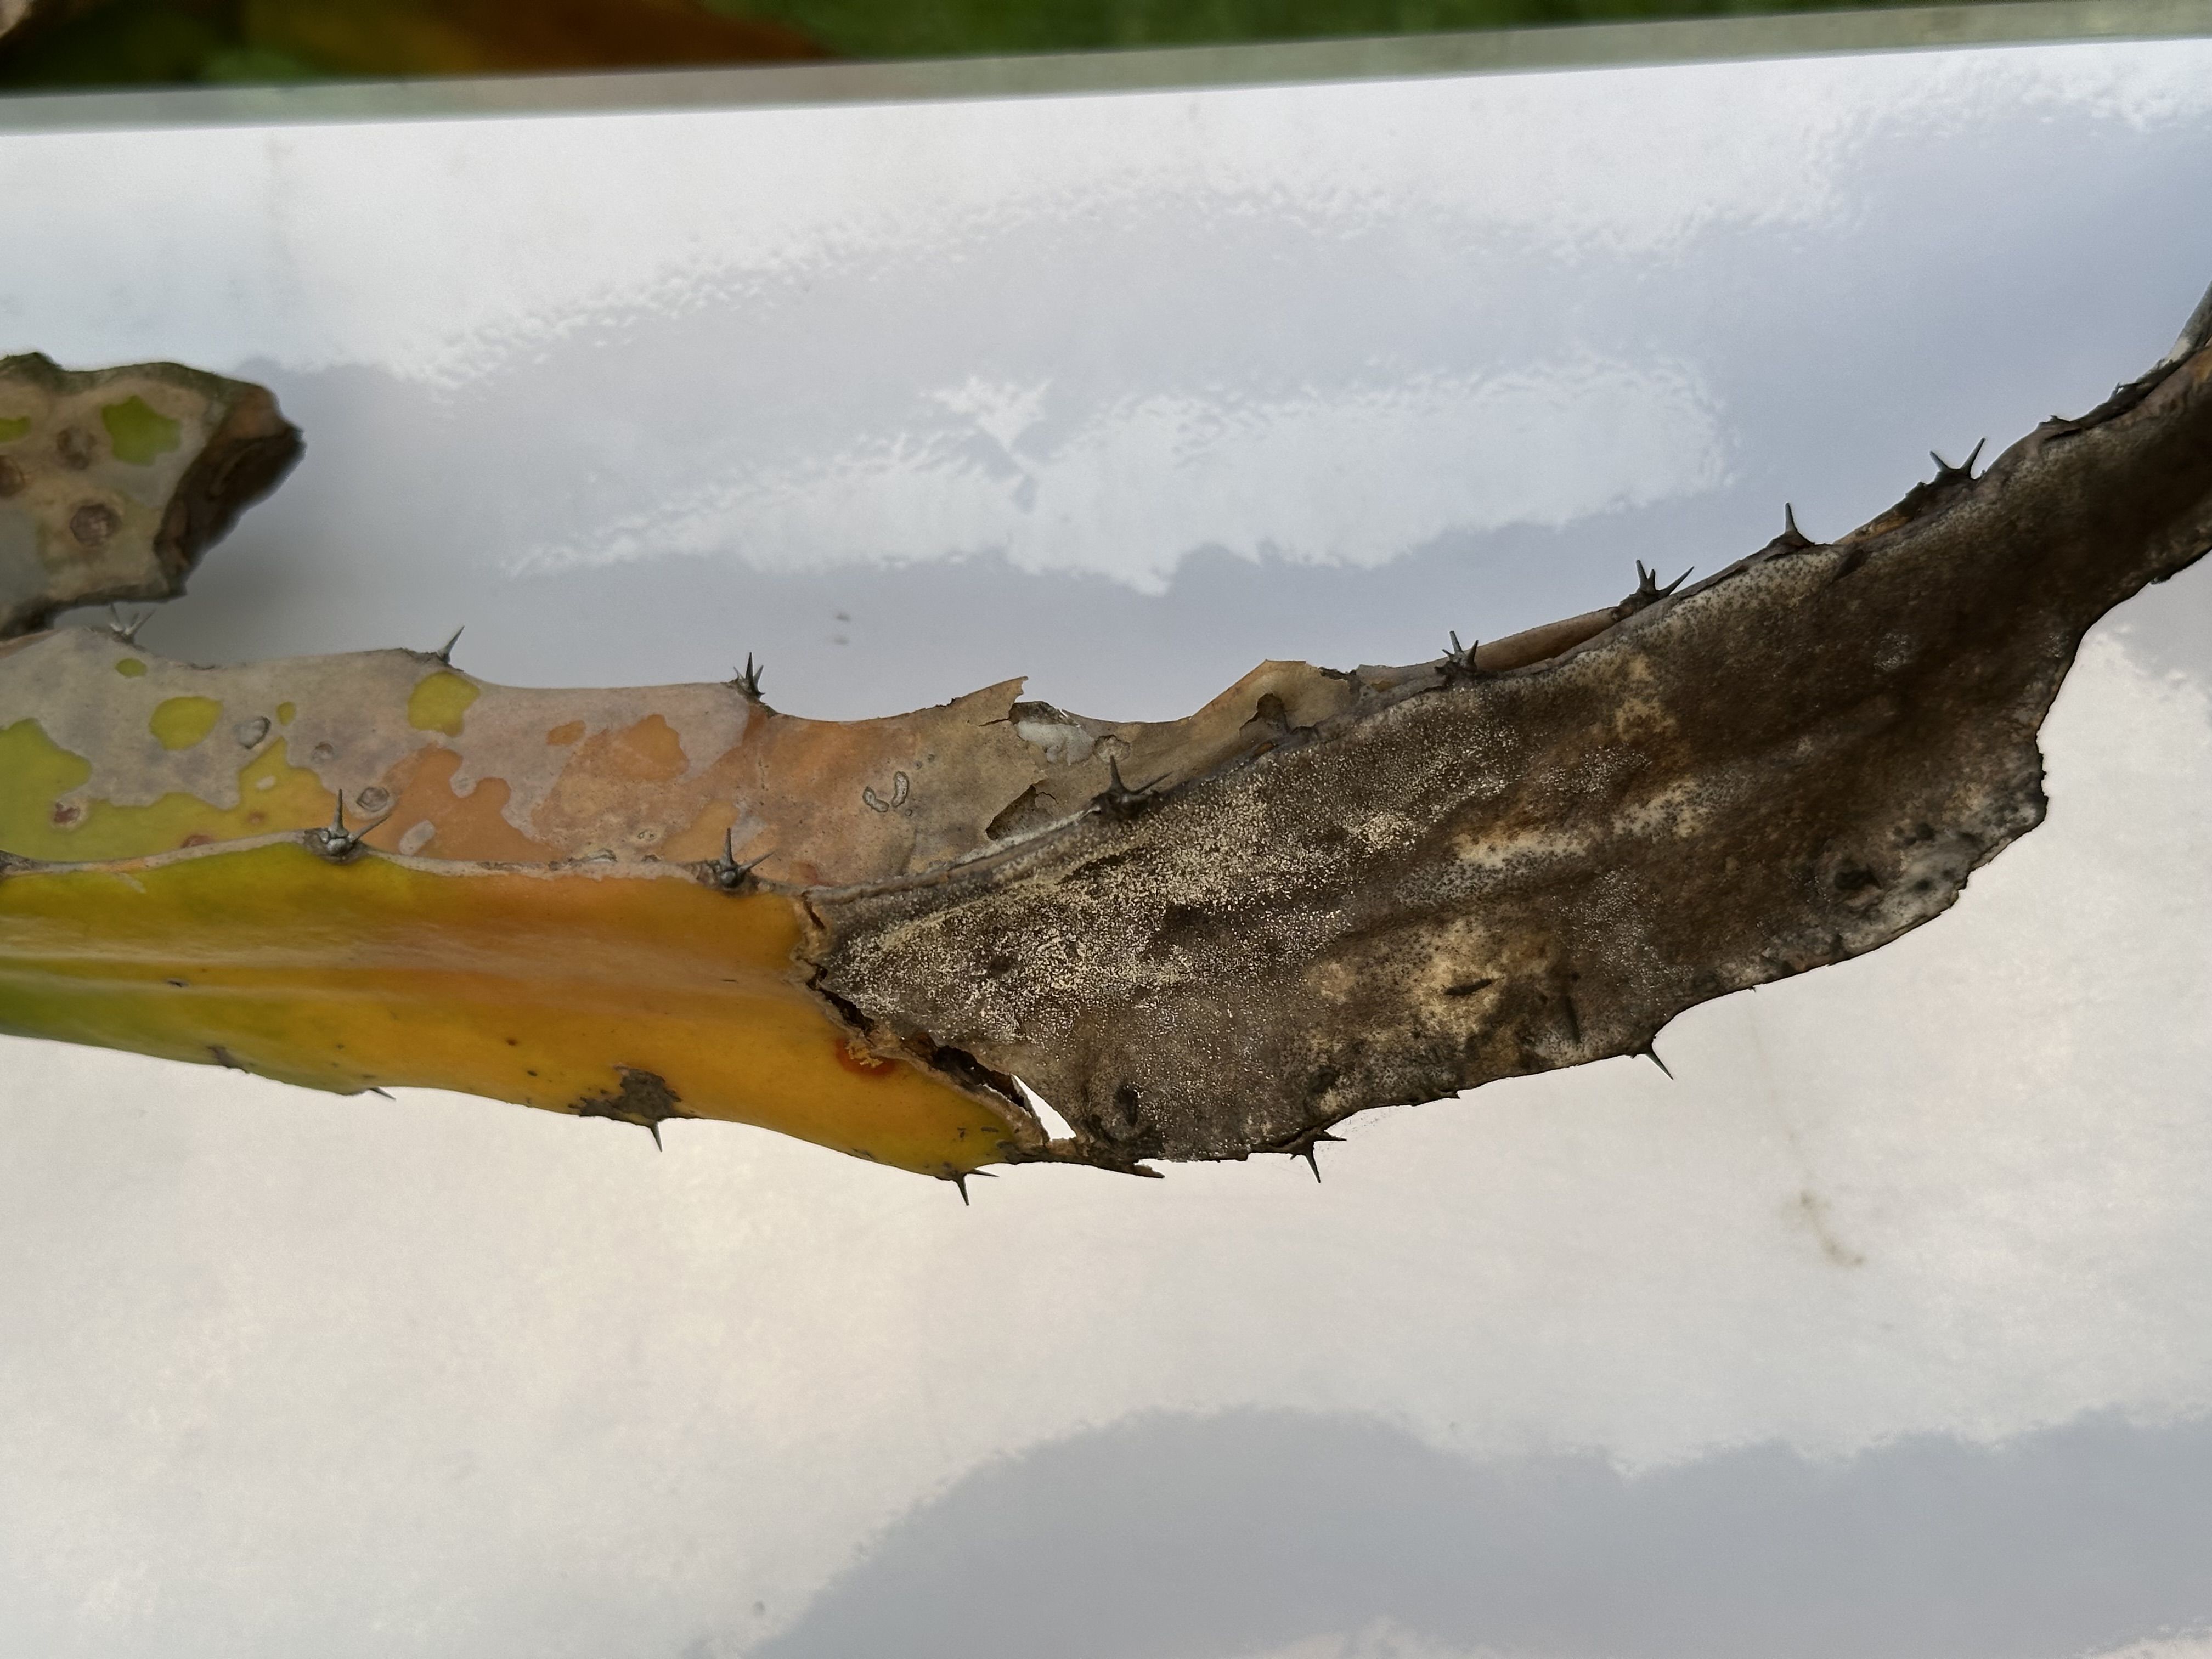
Label: Bad leaf